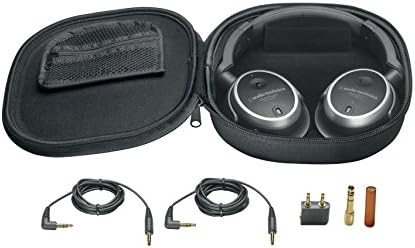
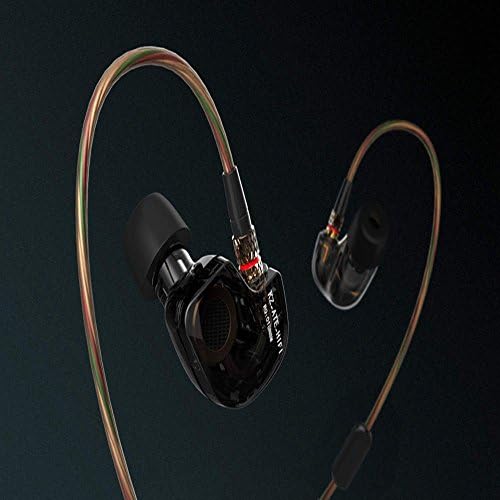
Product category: headphones
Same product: no